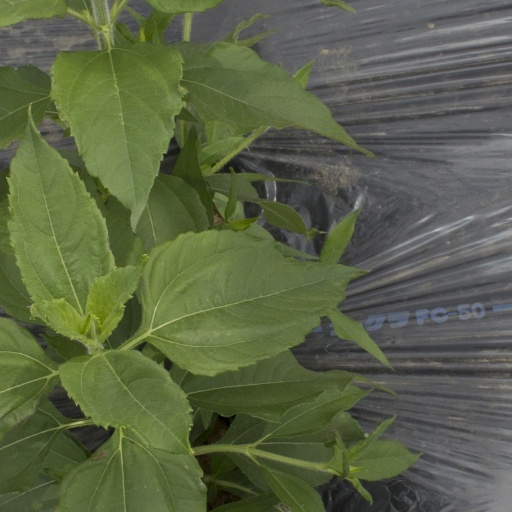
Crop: Jerusalem artichoke